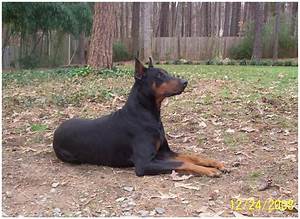
Label: dog